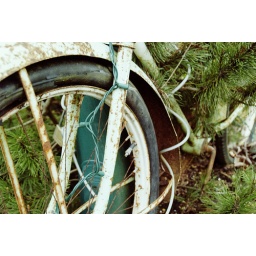
Old bike at a cabin near the base of Mt. Hood.allmystrings.tumblr.com/